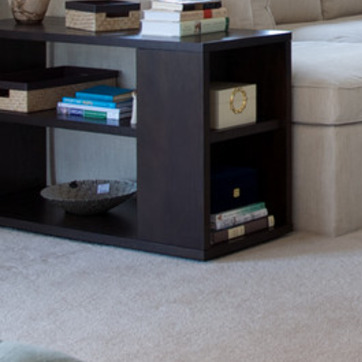
Material: wood